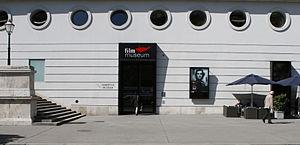
Le musée autrichien du film, en allemand : Österreichisches Filmmuseum, est un musée du cinéma ainsi qu'une cinémathèque, localisé à Vienne en Autriche.